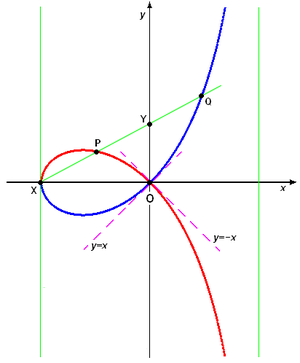
En mathématiques, et plus précisément en géométrie, une courbe strophoïdale, ou simplement une strophoïde, est une courbe engendrée à partir d'une courbe donnée C et de deux points A et O.